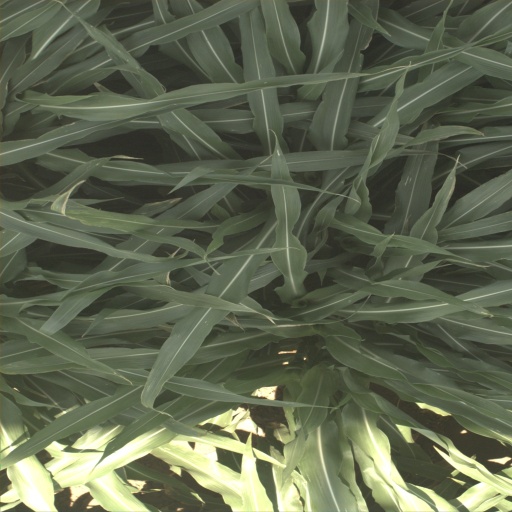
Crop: sorghum